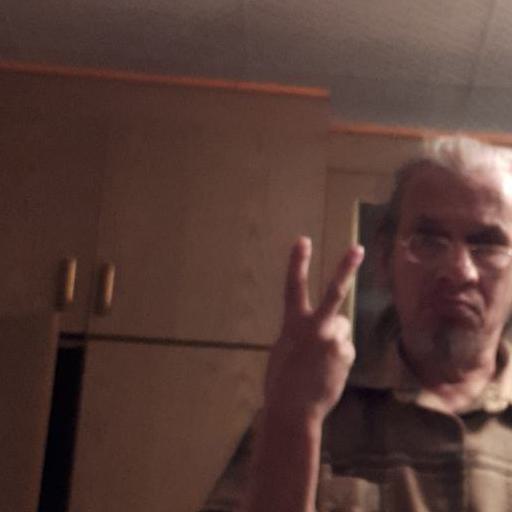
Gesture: peace_inverted